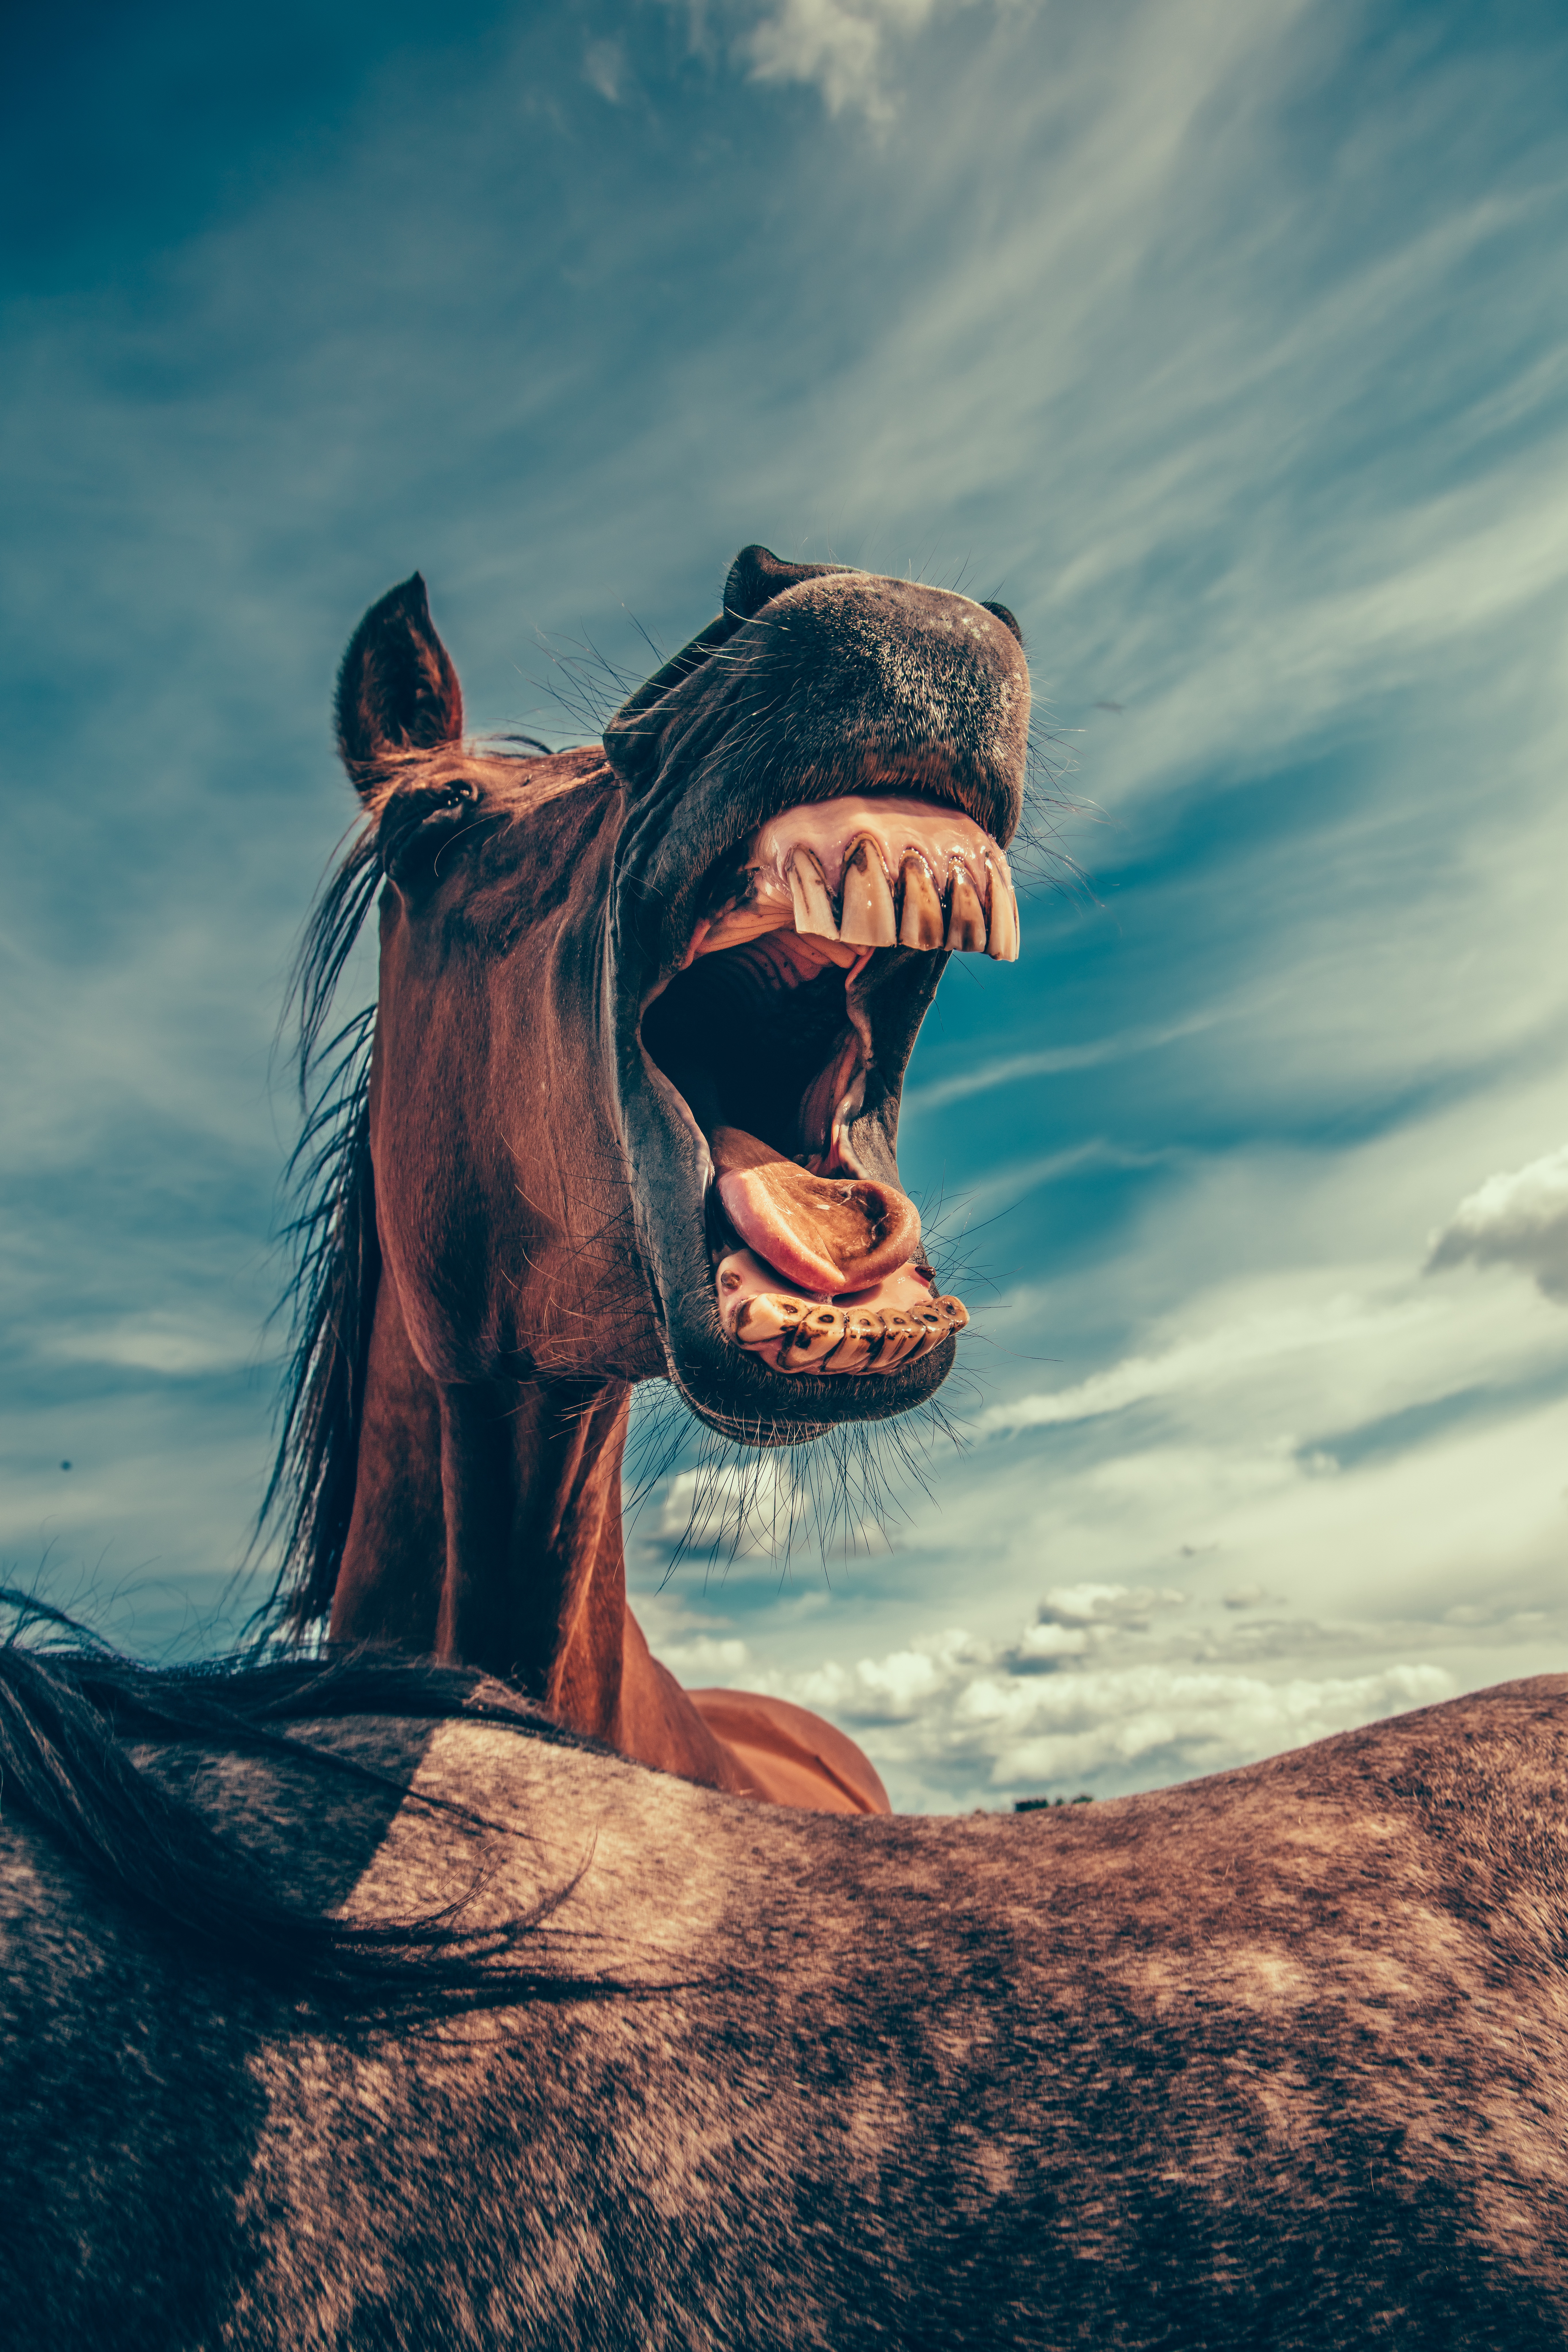
sea, horse, teeth, screenshot